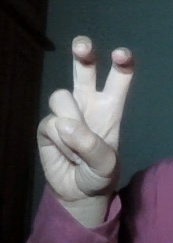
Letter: toot